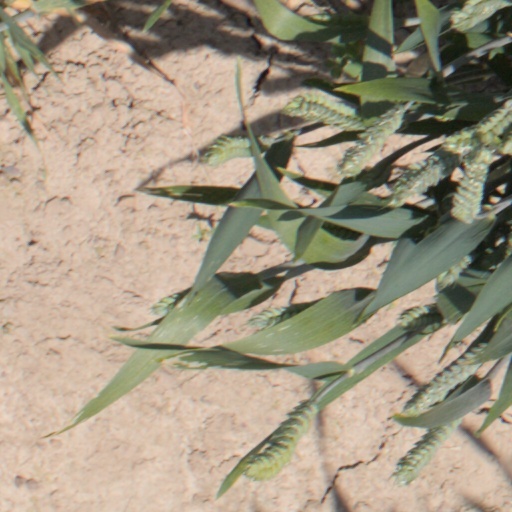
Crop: wheat